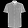
Label: Shirt